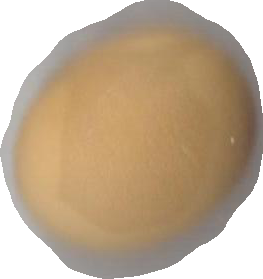
Variety: Grobogan